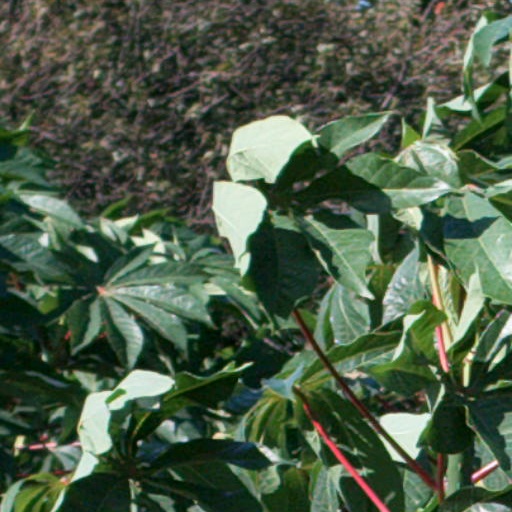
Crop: cassava